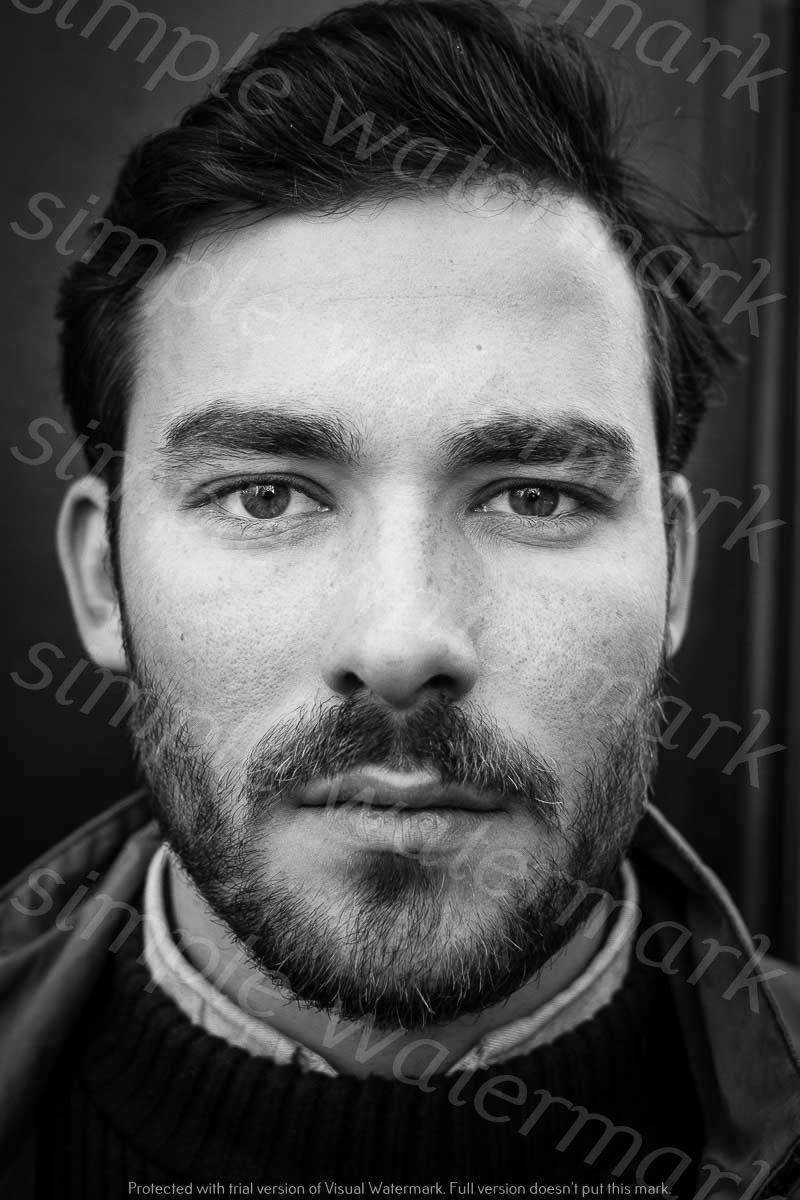
Label: Watermark